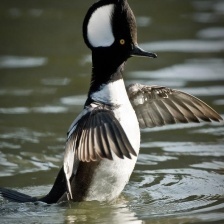
Species: HOODED MERGANSER
Scientific name: LOPHODYTES CUCULLATUS